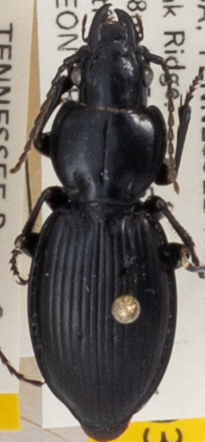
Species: Cyclotrachelus fucatus
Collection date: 2021-06-23
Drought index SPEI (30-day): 0.144
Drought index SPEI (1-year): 0.074
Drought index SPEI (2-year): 1.69